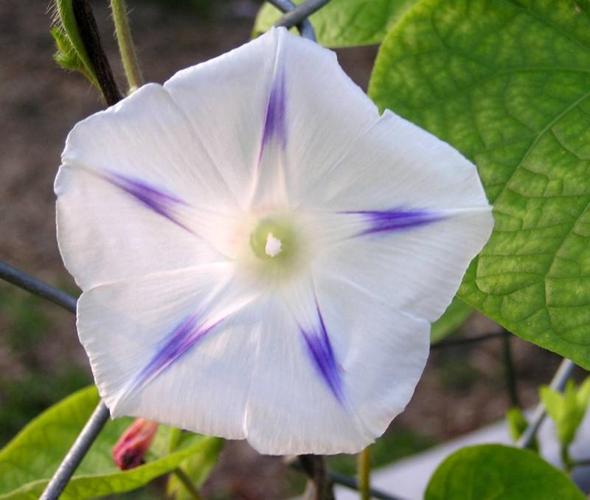
Label: morning glory